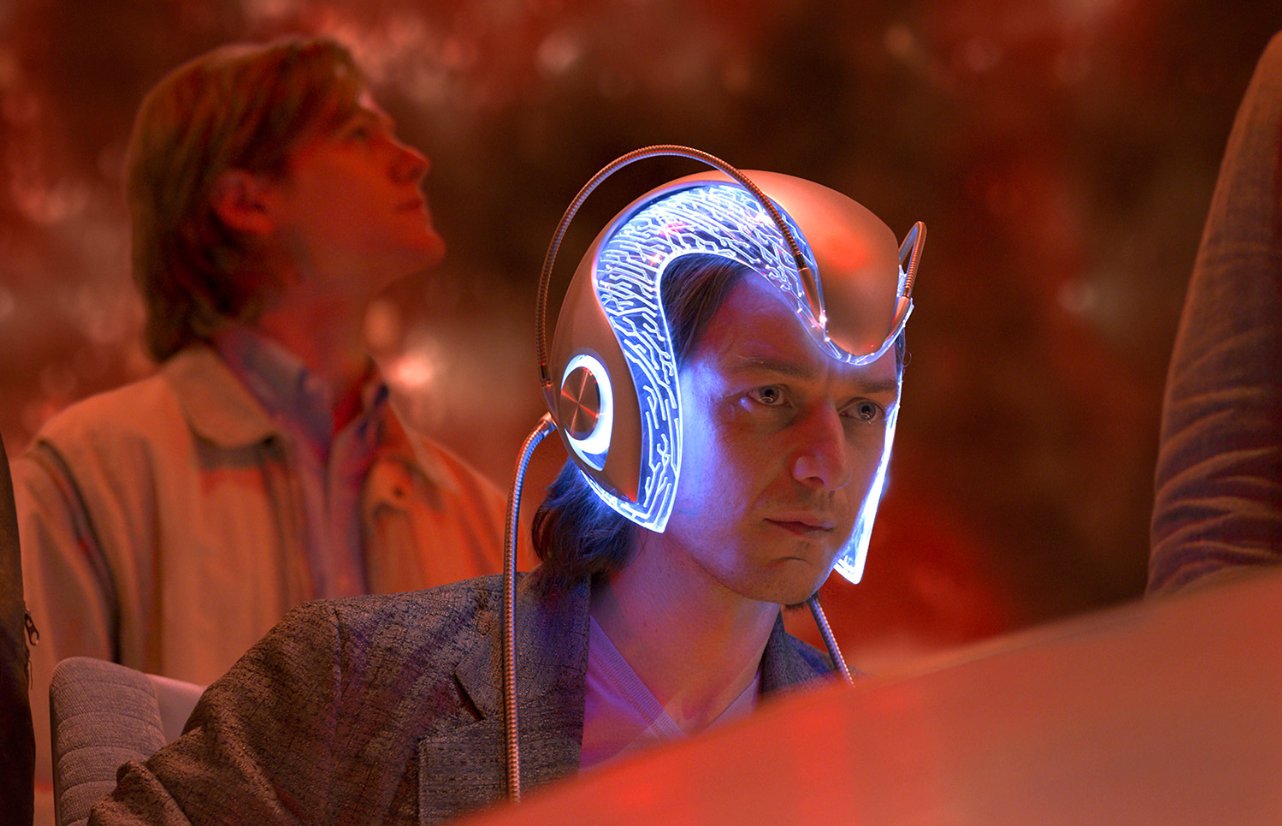
Gender: men